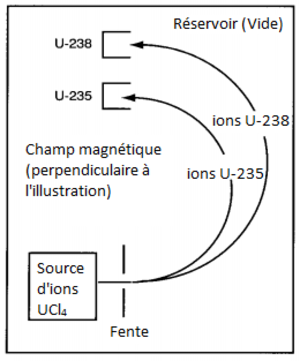
Figure 1. Séparation des isotopes de l’uranium (inspiré de http://pbadupws.nrc.gov/docs/ML1204/ML12045A056.pdf)
Un calutron est un spectroscope de masse utilisé pour la séparation isotopique de l'uranium. Il a été mis au point par Ernest Orlando Lawrence pendant le projet Manhattan et ressemble au cyclotron qu'il a inventé. Son nom est une abréviation de « Cal. U.-tron », en l'honneur de l'université de Californie, où travaille Ernest Lawrence, qui supervise le Laboratoire national de Los Alamos. Le projet Manhattan a œuvré à la mise en place d'installations industrielles d'enrichissement de l'uranium au Y-12 National Security Complex à Oak Ridge, à proximité du Laboratoire national d'Oak Ridge. C'est de ce complexe qu'est provenu la majorité de l'uranium qui a servi à fabriquer Little Boy, bombe atomique larguée sur Hiroshima en 1945.